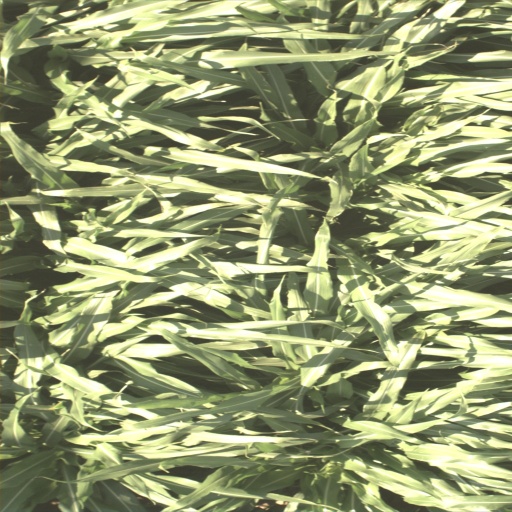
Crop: sorghum